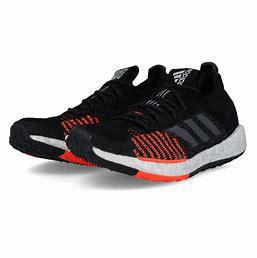
Brand: Adidas
Model: Pulseboost HD